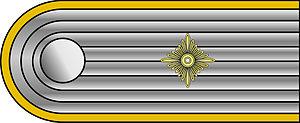
Les uniformes et insignes de la Sturmabteilung étaient des grades et uniformes paramilitaires du parti nazi utilisés par les troupes d'assaut de la SA de 1921 jusqu'à la chute de l'Allemagne nazie en 1945. Les titres et expressions utilisés par la SA ont servi de base aux titres paramilitaires utilisés par plusieurs autres groupes paramilitaires nazis, dont la Schutzstaffel. Les premiers rangs des SS étaient identiques à ceux des SA, puisque les SS étaient à l'origine considérés comme une sous-organisation de la Sturmabteilung.
Liste des Grades de la Sturmabteilung qui étaient en usage de 1942 à 1945 par rapport à la Wehrmacht Heer allemande.